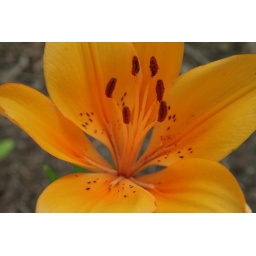
This yellow flower is growing all by itself near my driveway.